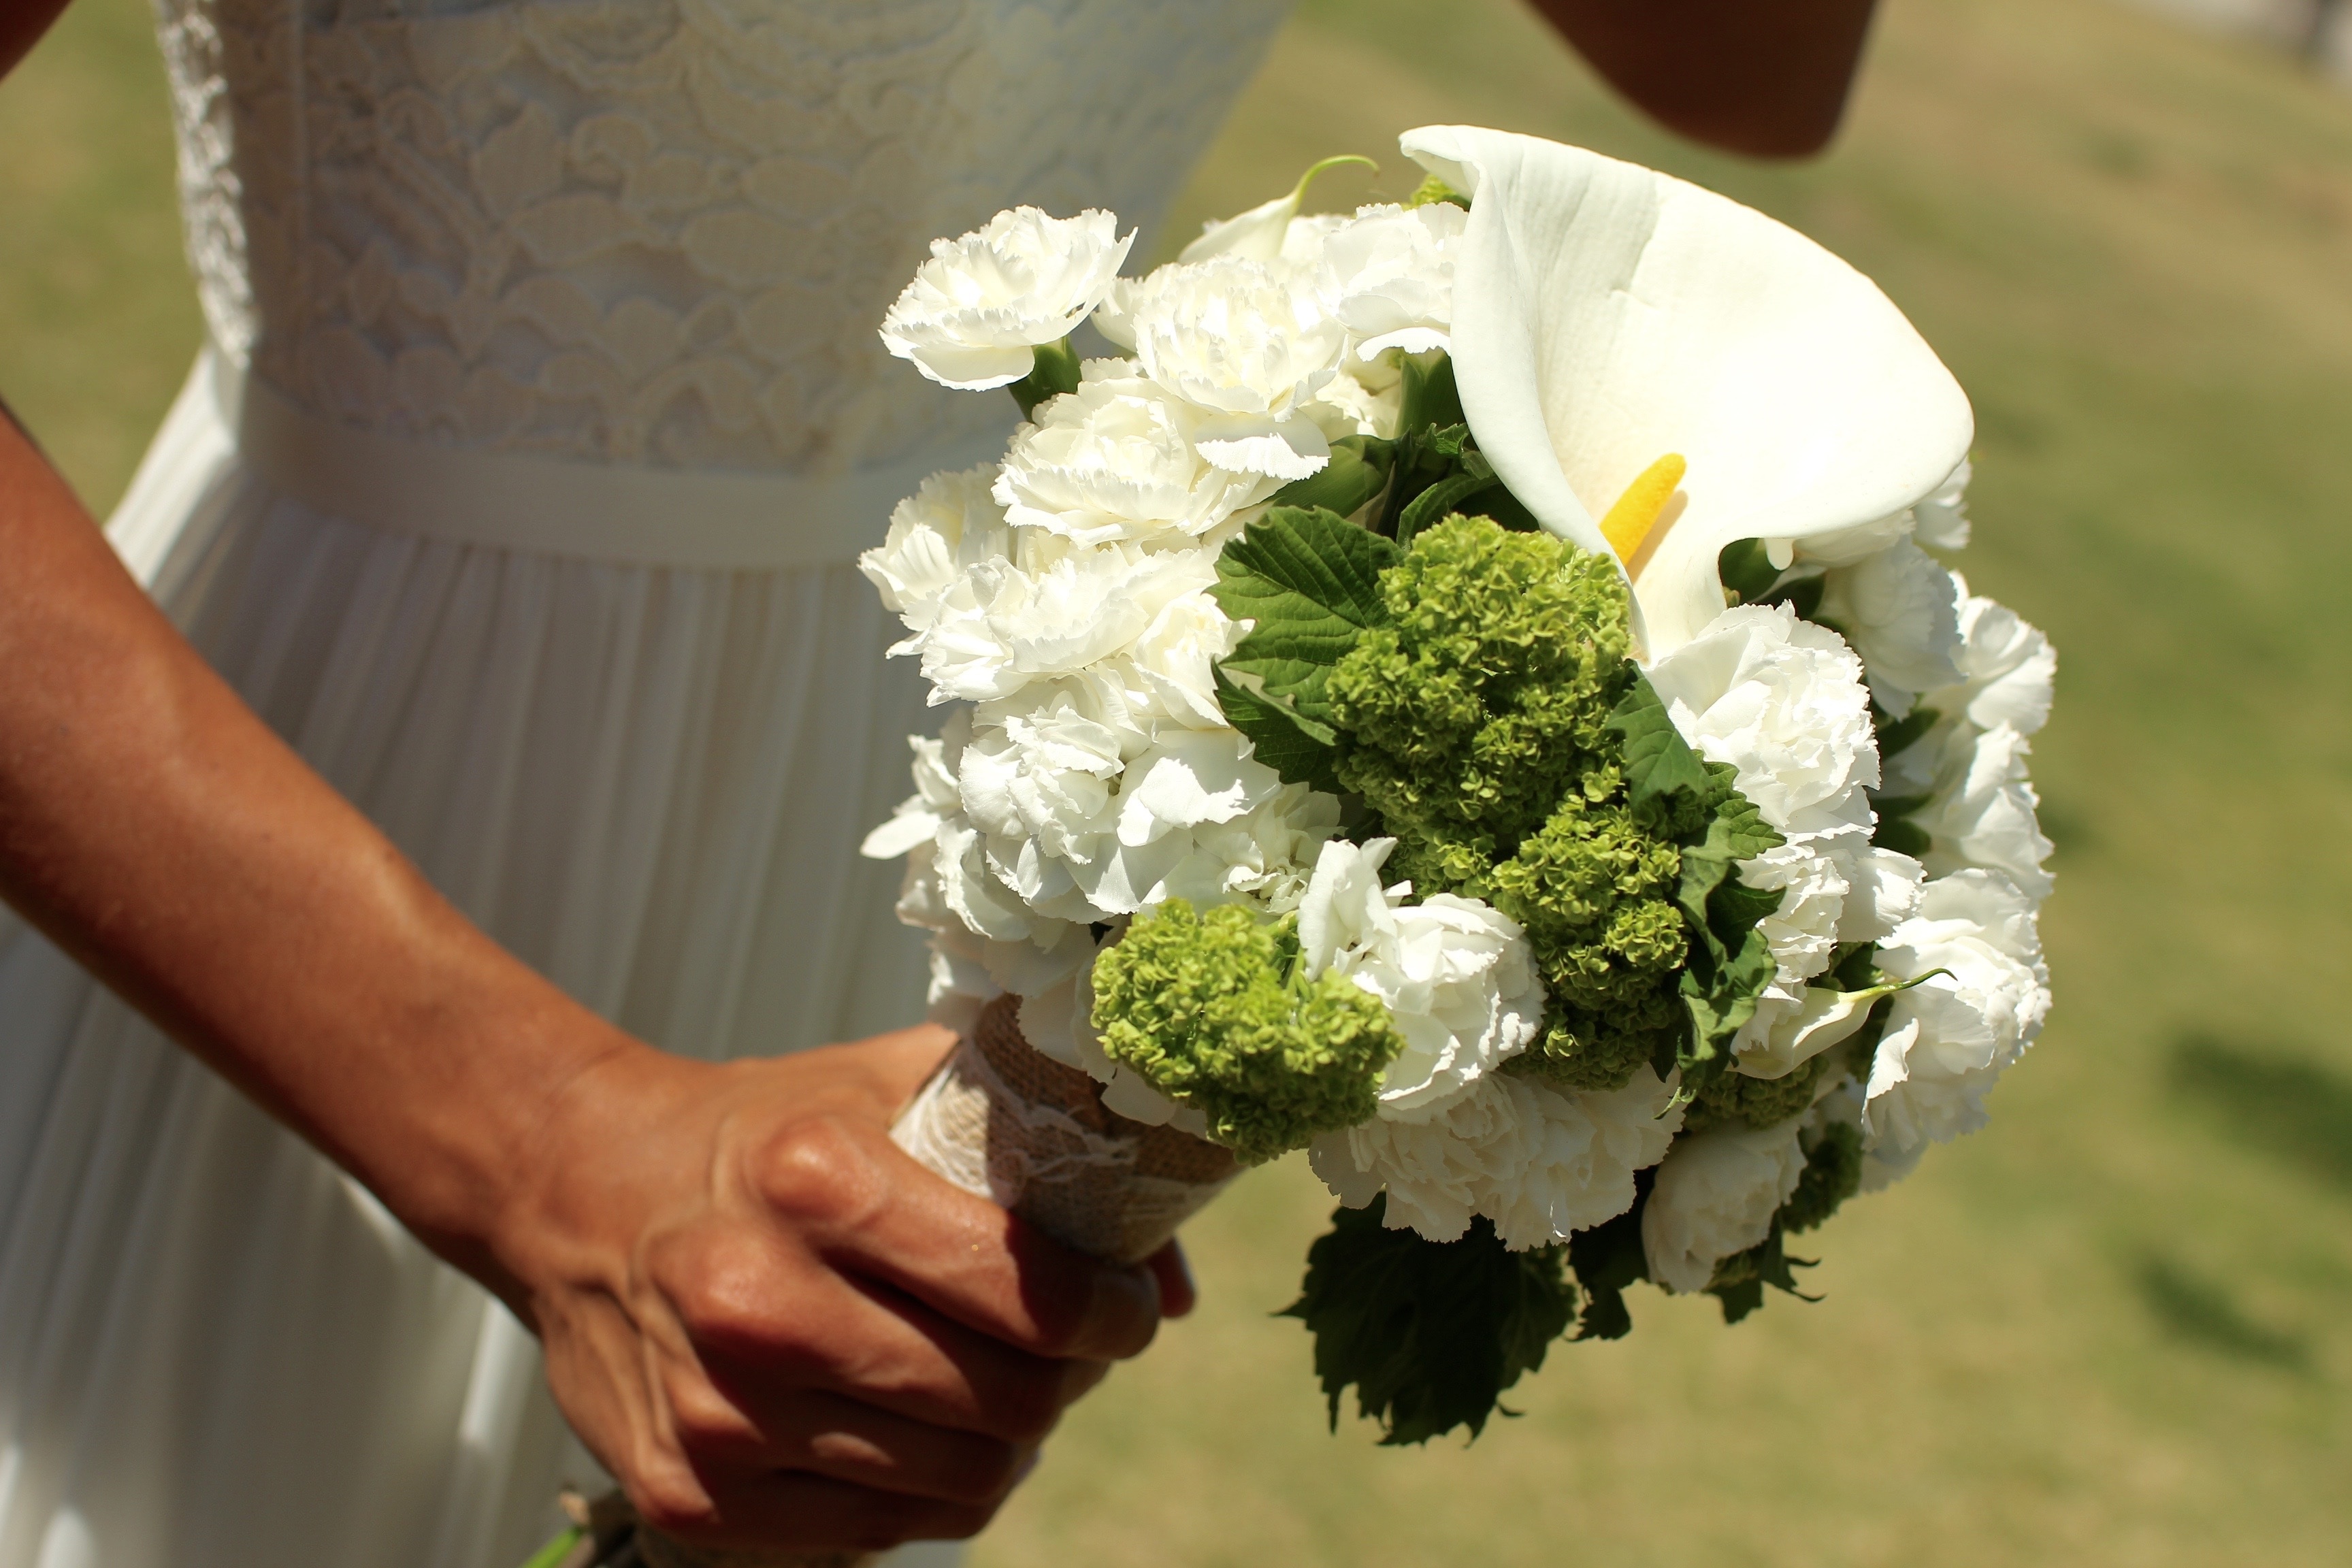
plant, flower, wedding, bride, flora, hydrangea, ceremony, floristry, flowering plant, flower bouquet, floral design, flower arranging